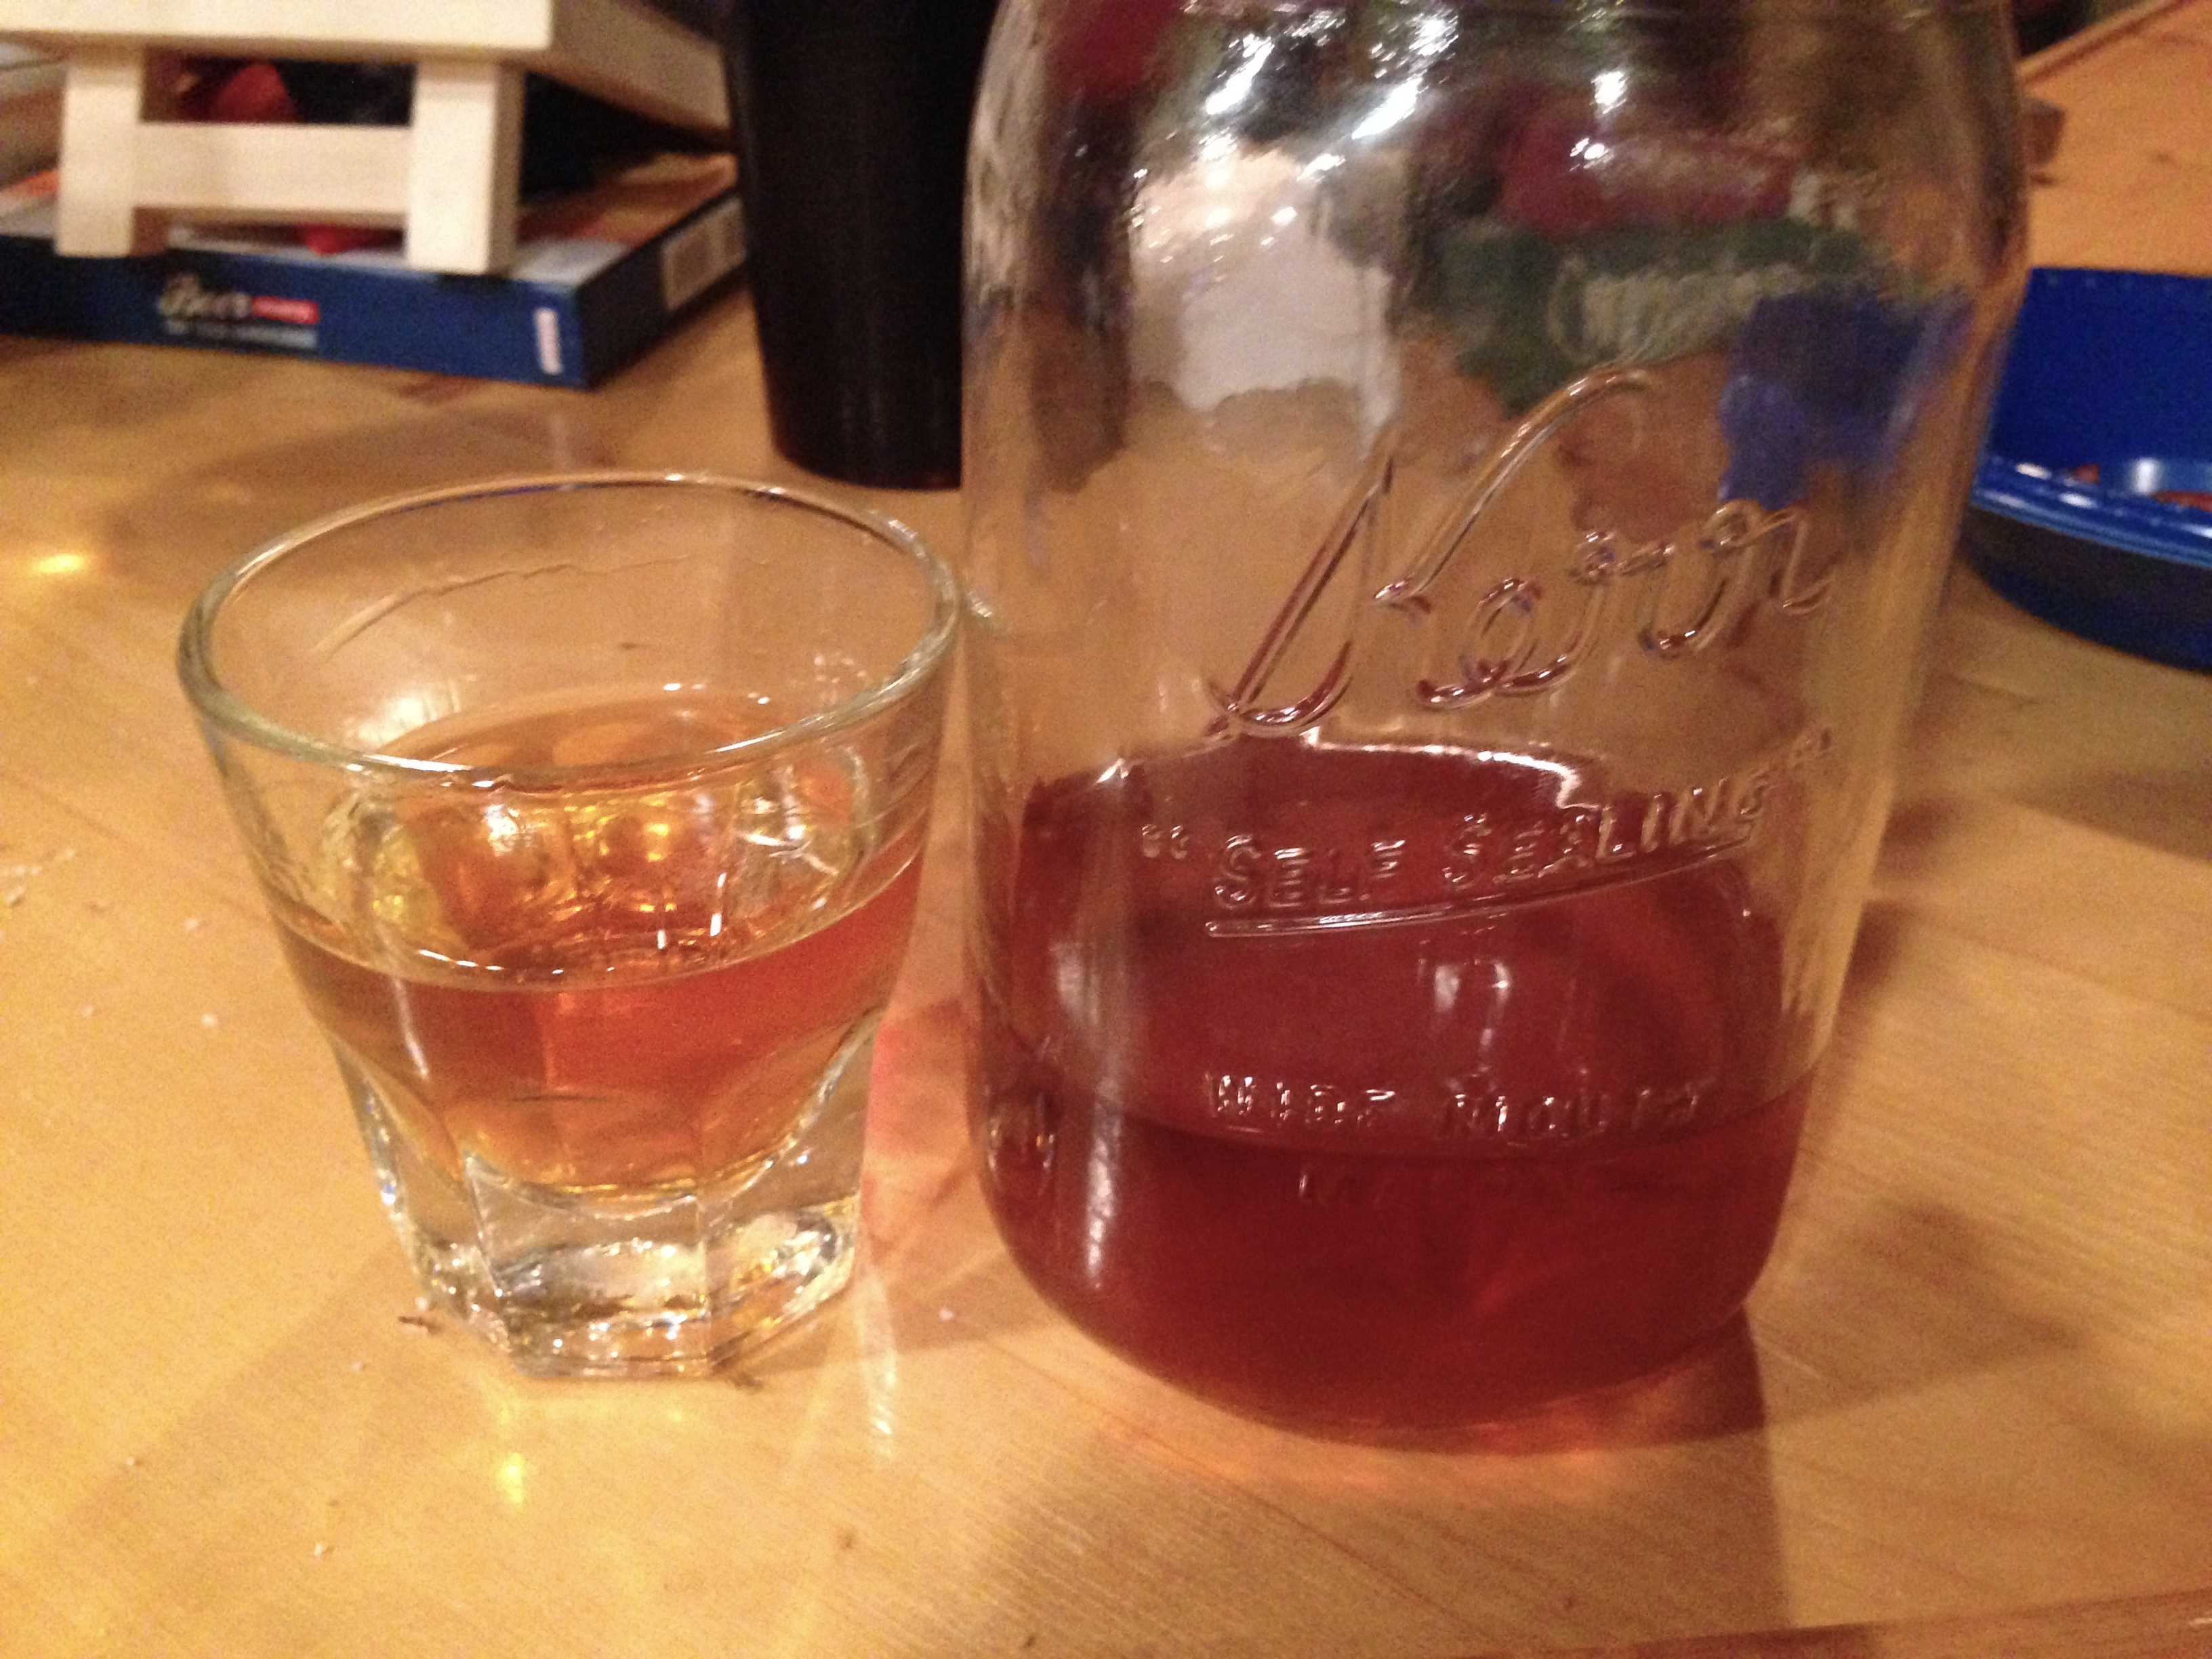
wine, glass, drink, wine glass, liqueur, alcoholic beverage, distilled beverage